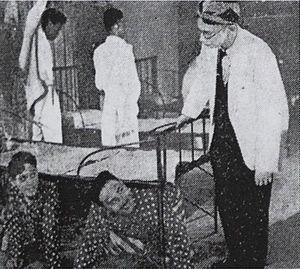
Pah Wongso Tersangka ou Pah Wongso Keert Terug est un film perdu des Indes orientales néerlandaises, réalisé par Wu Tsun, sorti en 1941.